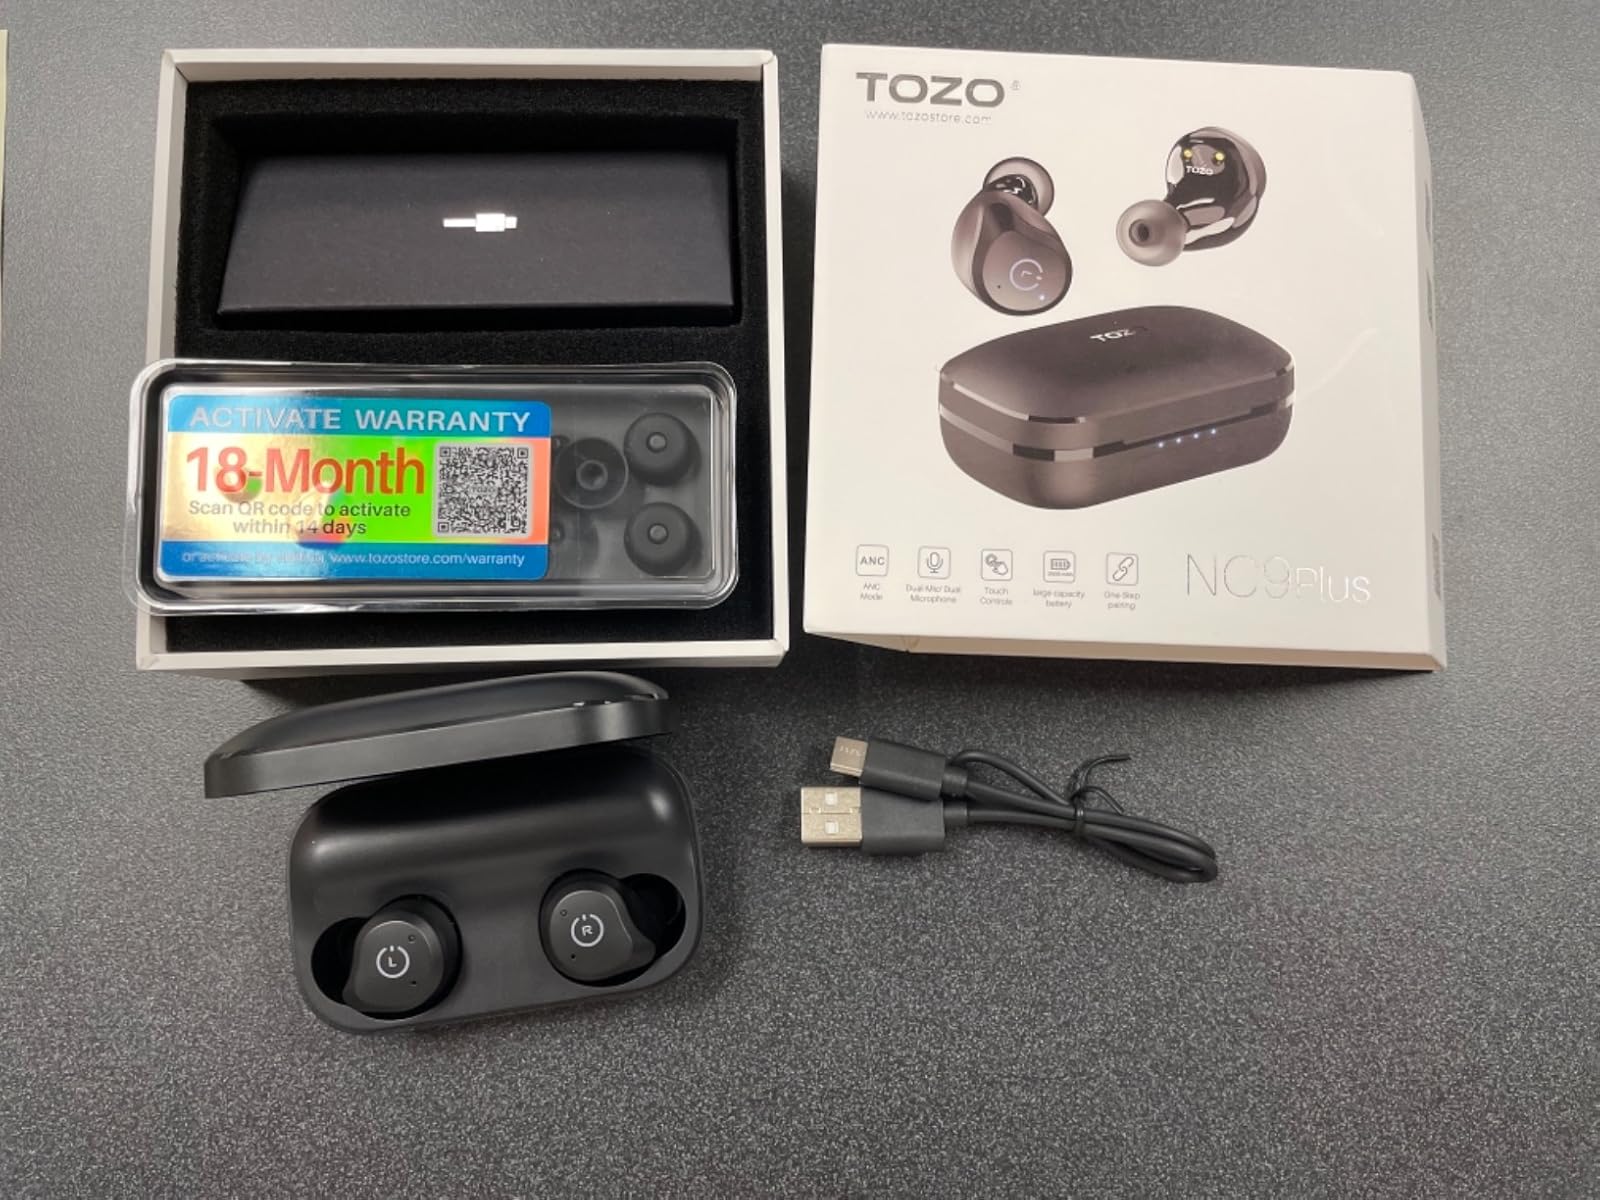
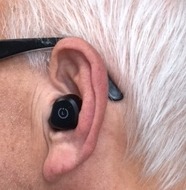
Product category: earbuds
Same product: yes